Upper Columbia United Tribes

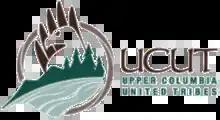
Logo consisting of an eagle, trees, and a river on the left with the organization's name on the right

Upper Columbia United Tribes includes the Spokane, Coeur d'Alene, Kalispel, Colville Confederated, Lakes-Okanogan tribes in Washington, Idaho and Montana, United States.